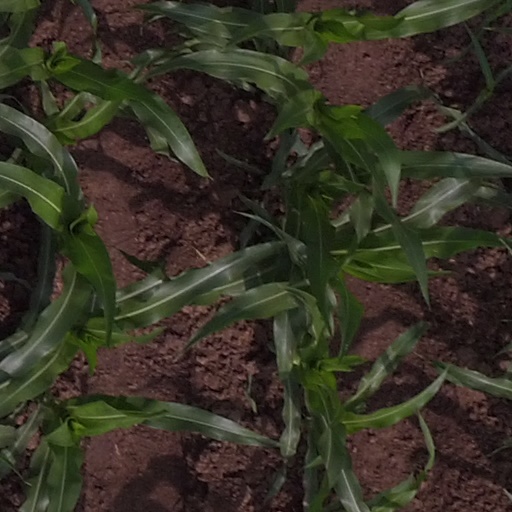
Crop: maize; corn